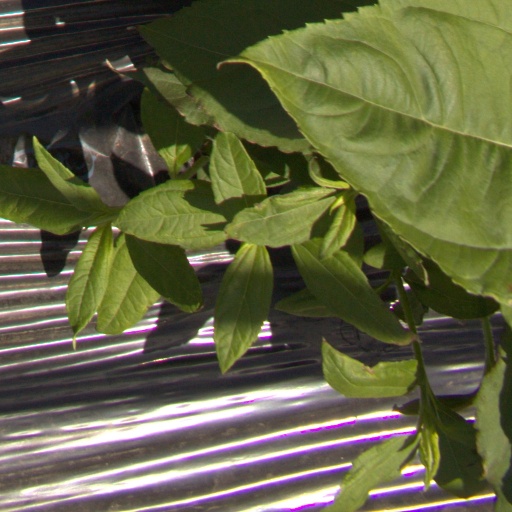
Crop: Jerusalem artichoke